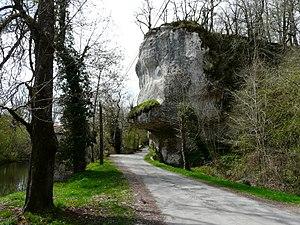
Les rochers de Rochereil, ou Rochereuil, au bord de la Dronne, Grand-Brassac, Dordogne, France.
Grand-Brassac est une commune française située dans le département de la Dordogne, en région Nouvelle-Aquitaine.